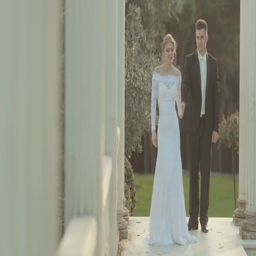
tips nice bride , kissing and circling her in a green park near the columns